Traffic (2011 film)

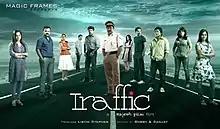
Theatrical official poster

Traffic is a 2011 Indian Malayalam-language road-thriller film written by Bobby-Sanjay and directed by Rajesh Pillai. The film features an ensemble cast of Sreenivasan, Kunchacko Boban, Asif Ali, Vineeth Sreenivasan, Sandhya, Rahman, Anoop Menon, Remya Nambeesan,Roma and Saikumar. The film has its narrative in a hyperlink format. The film was released on 7 January 2011, to a positive reviews and since has been given a cult status. A multi-narrative thriller that intertwines multiple stories around one particular incident, "Traffic" is inspired from an actual event that happened in Chennai. Owing to its critical and commercial success, "Traffic" was remade into Tamil as "Chennaiyil Oru Naal", in Kannada as "Crazy Star" and is also remade in Hindi, with the same name. This was also the last film of the veteran actor Jose Prakash.